Eliza Tupper Wilkes

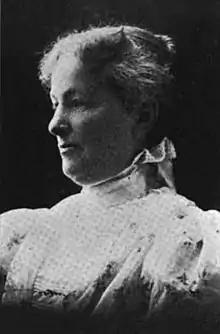
Eliza Tupper Wilkes, from a 1913 publication.

Tupper taught school in Mount Pleasant, Iowa as a young woman, hoping that her training as a teacher would prepare her for life as a Baptist missionary. However, she converted to Universalist instead, and became a minister in that denomination, preaching first in Iowa, then Wisconsin, then Minnesota, where she was ordained in 1871. After her husband became a lawyer, the family moved to Colorado, where she organized a new church in Colorado Springs. In 1875 she attended the first Women's Ministerial Conference, hosted in Boston by Julia Ward Howe. In 1876 she was one of the founding leaders of Colorado College.